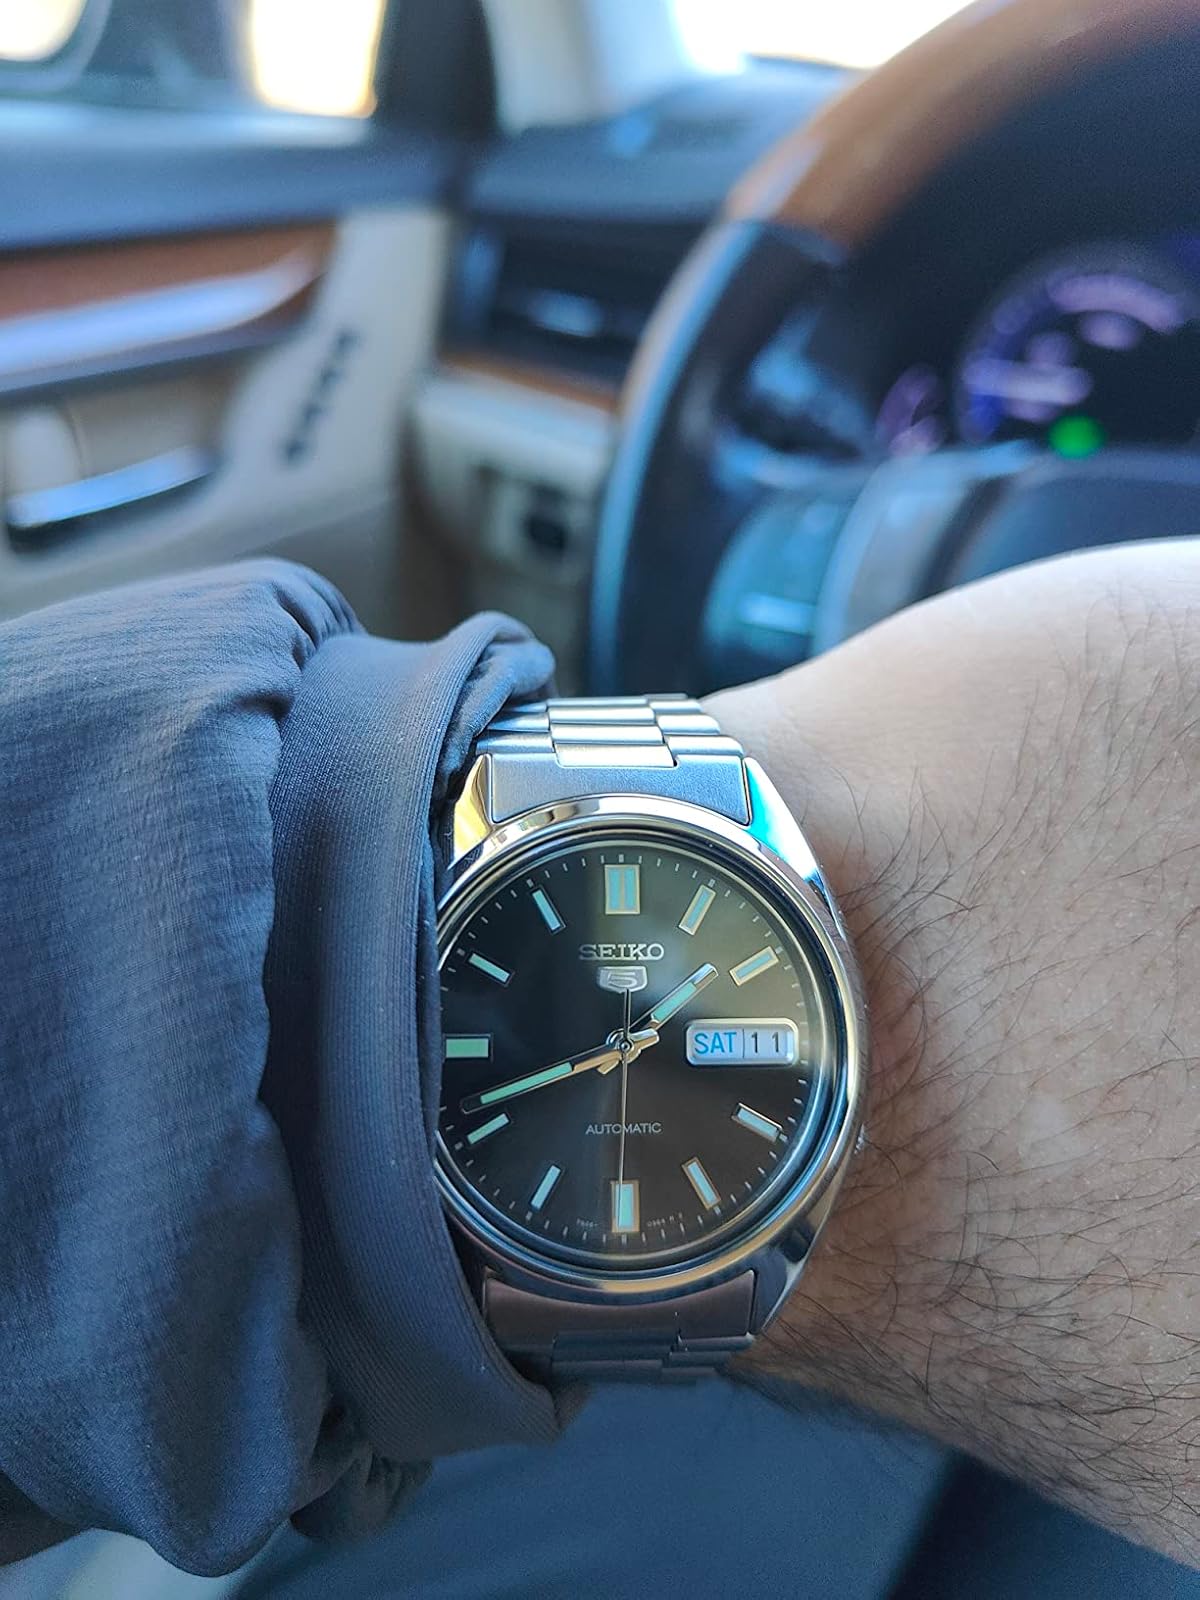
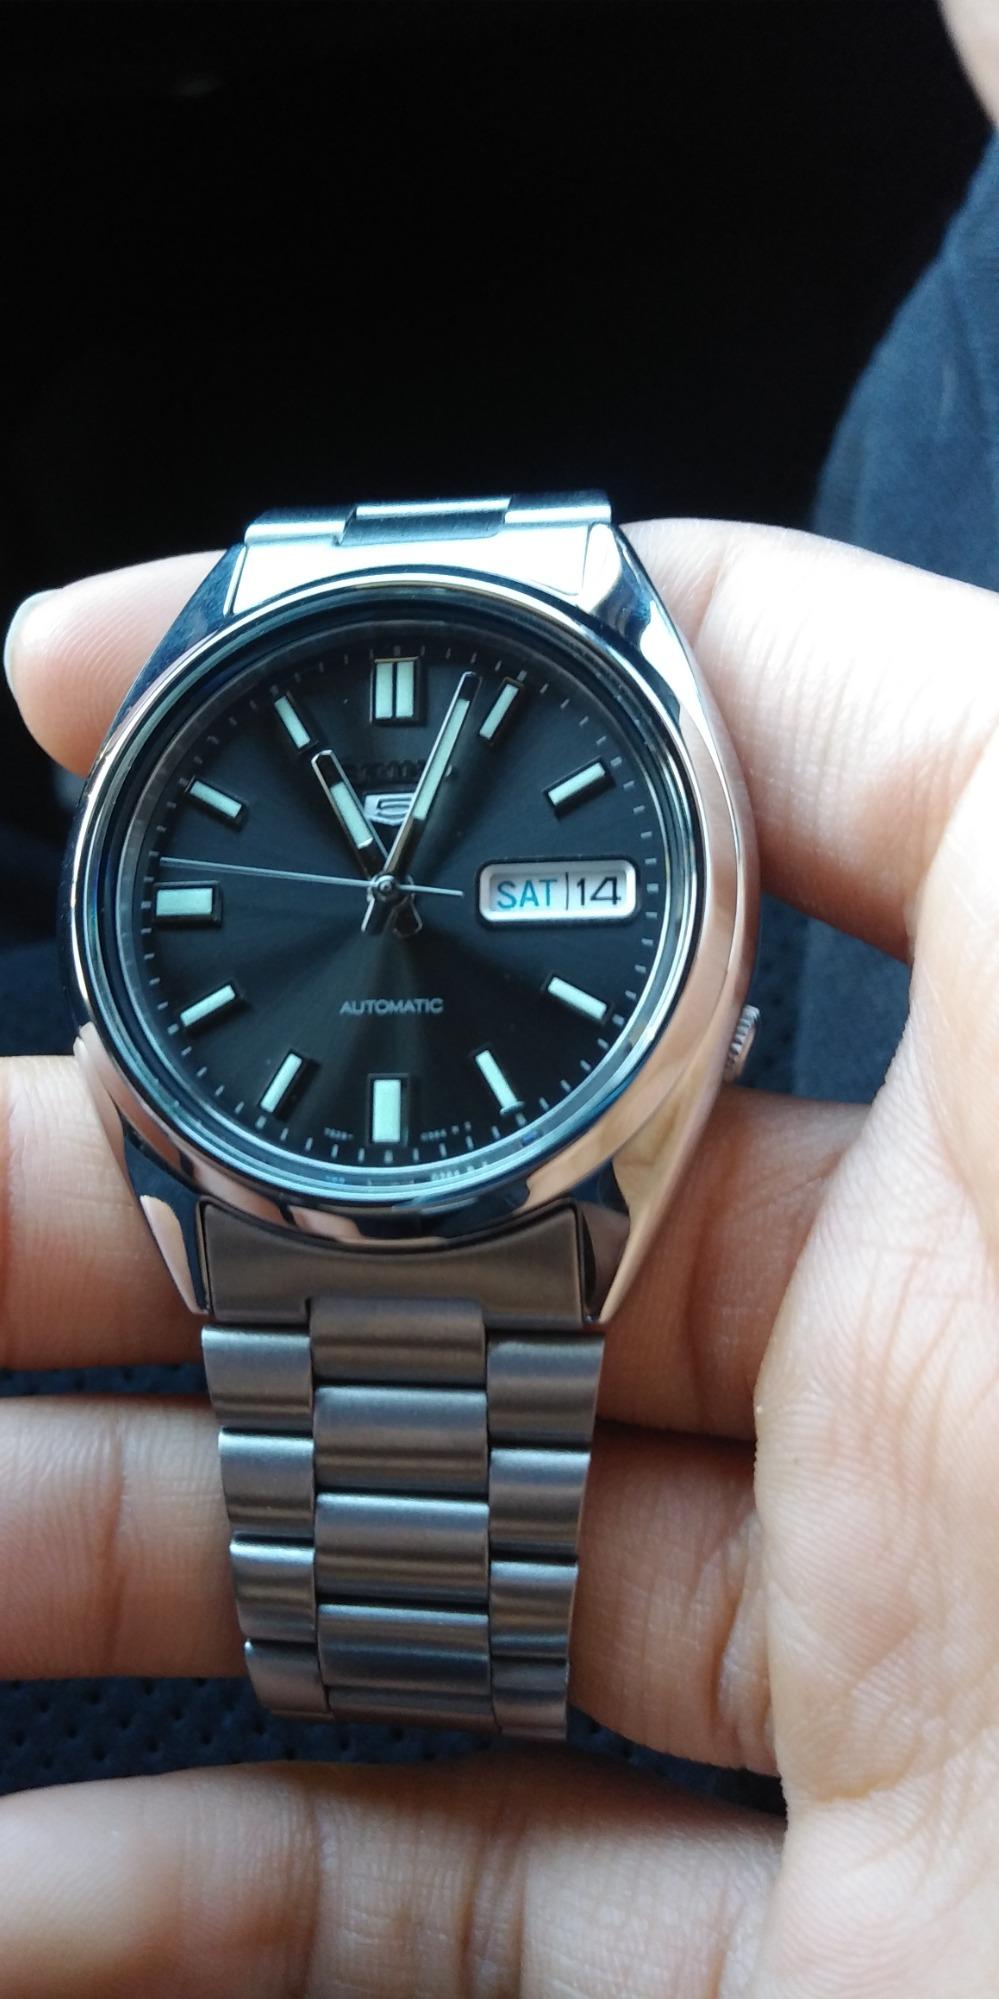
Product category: accessories_watch
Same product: yes